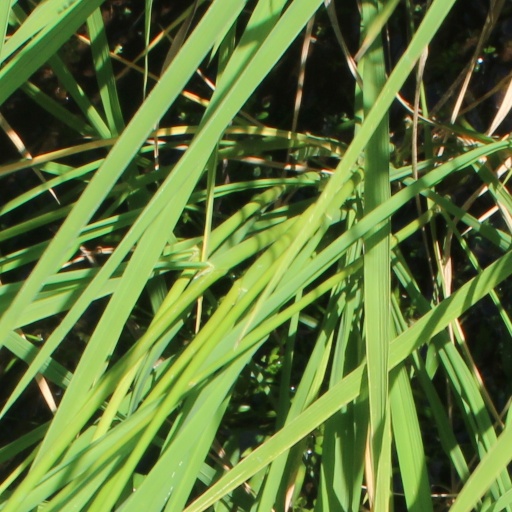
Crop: rice